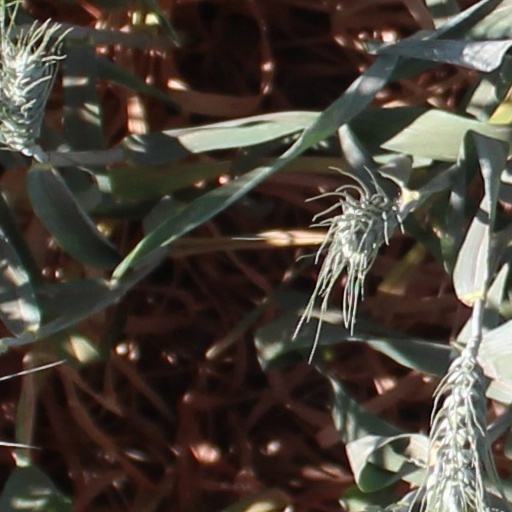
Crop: wheat